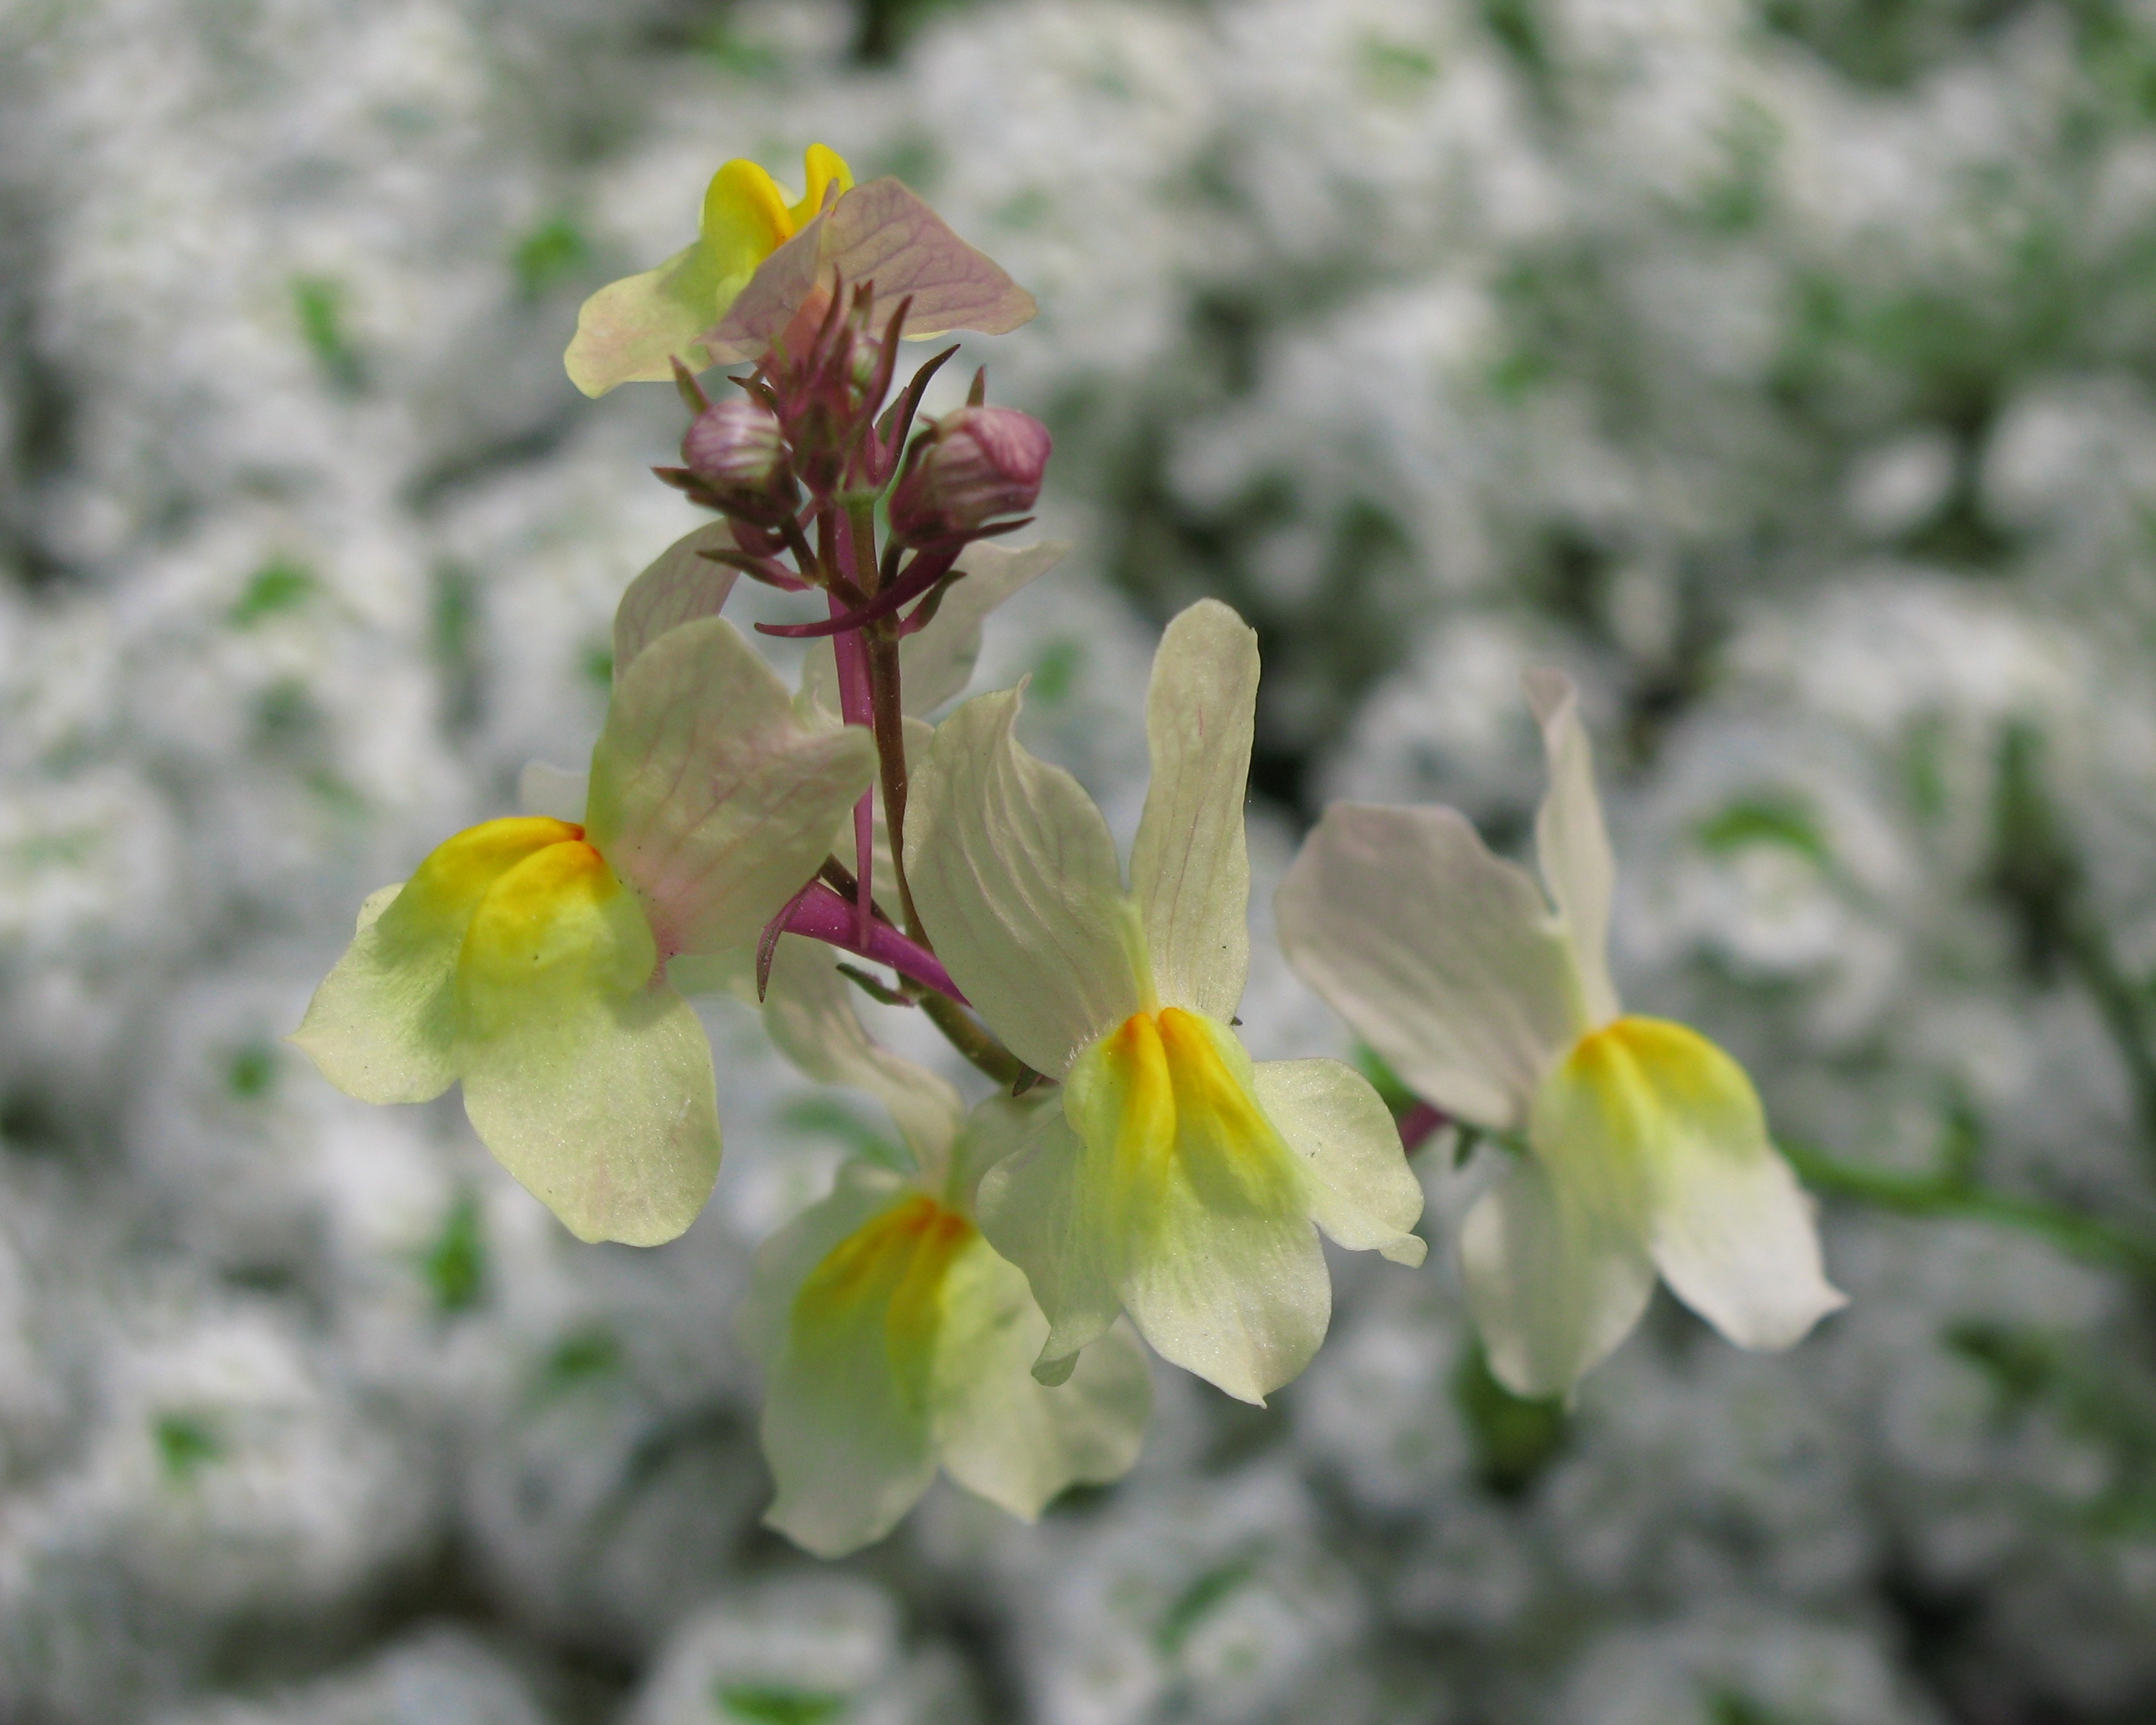
nature, blossom, plant, white, flower, petal, high, botany, yellow, flora, wildflower, hires, hi, res, g7, macro photography, flowering plant, land plant, violet family